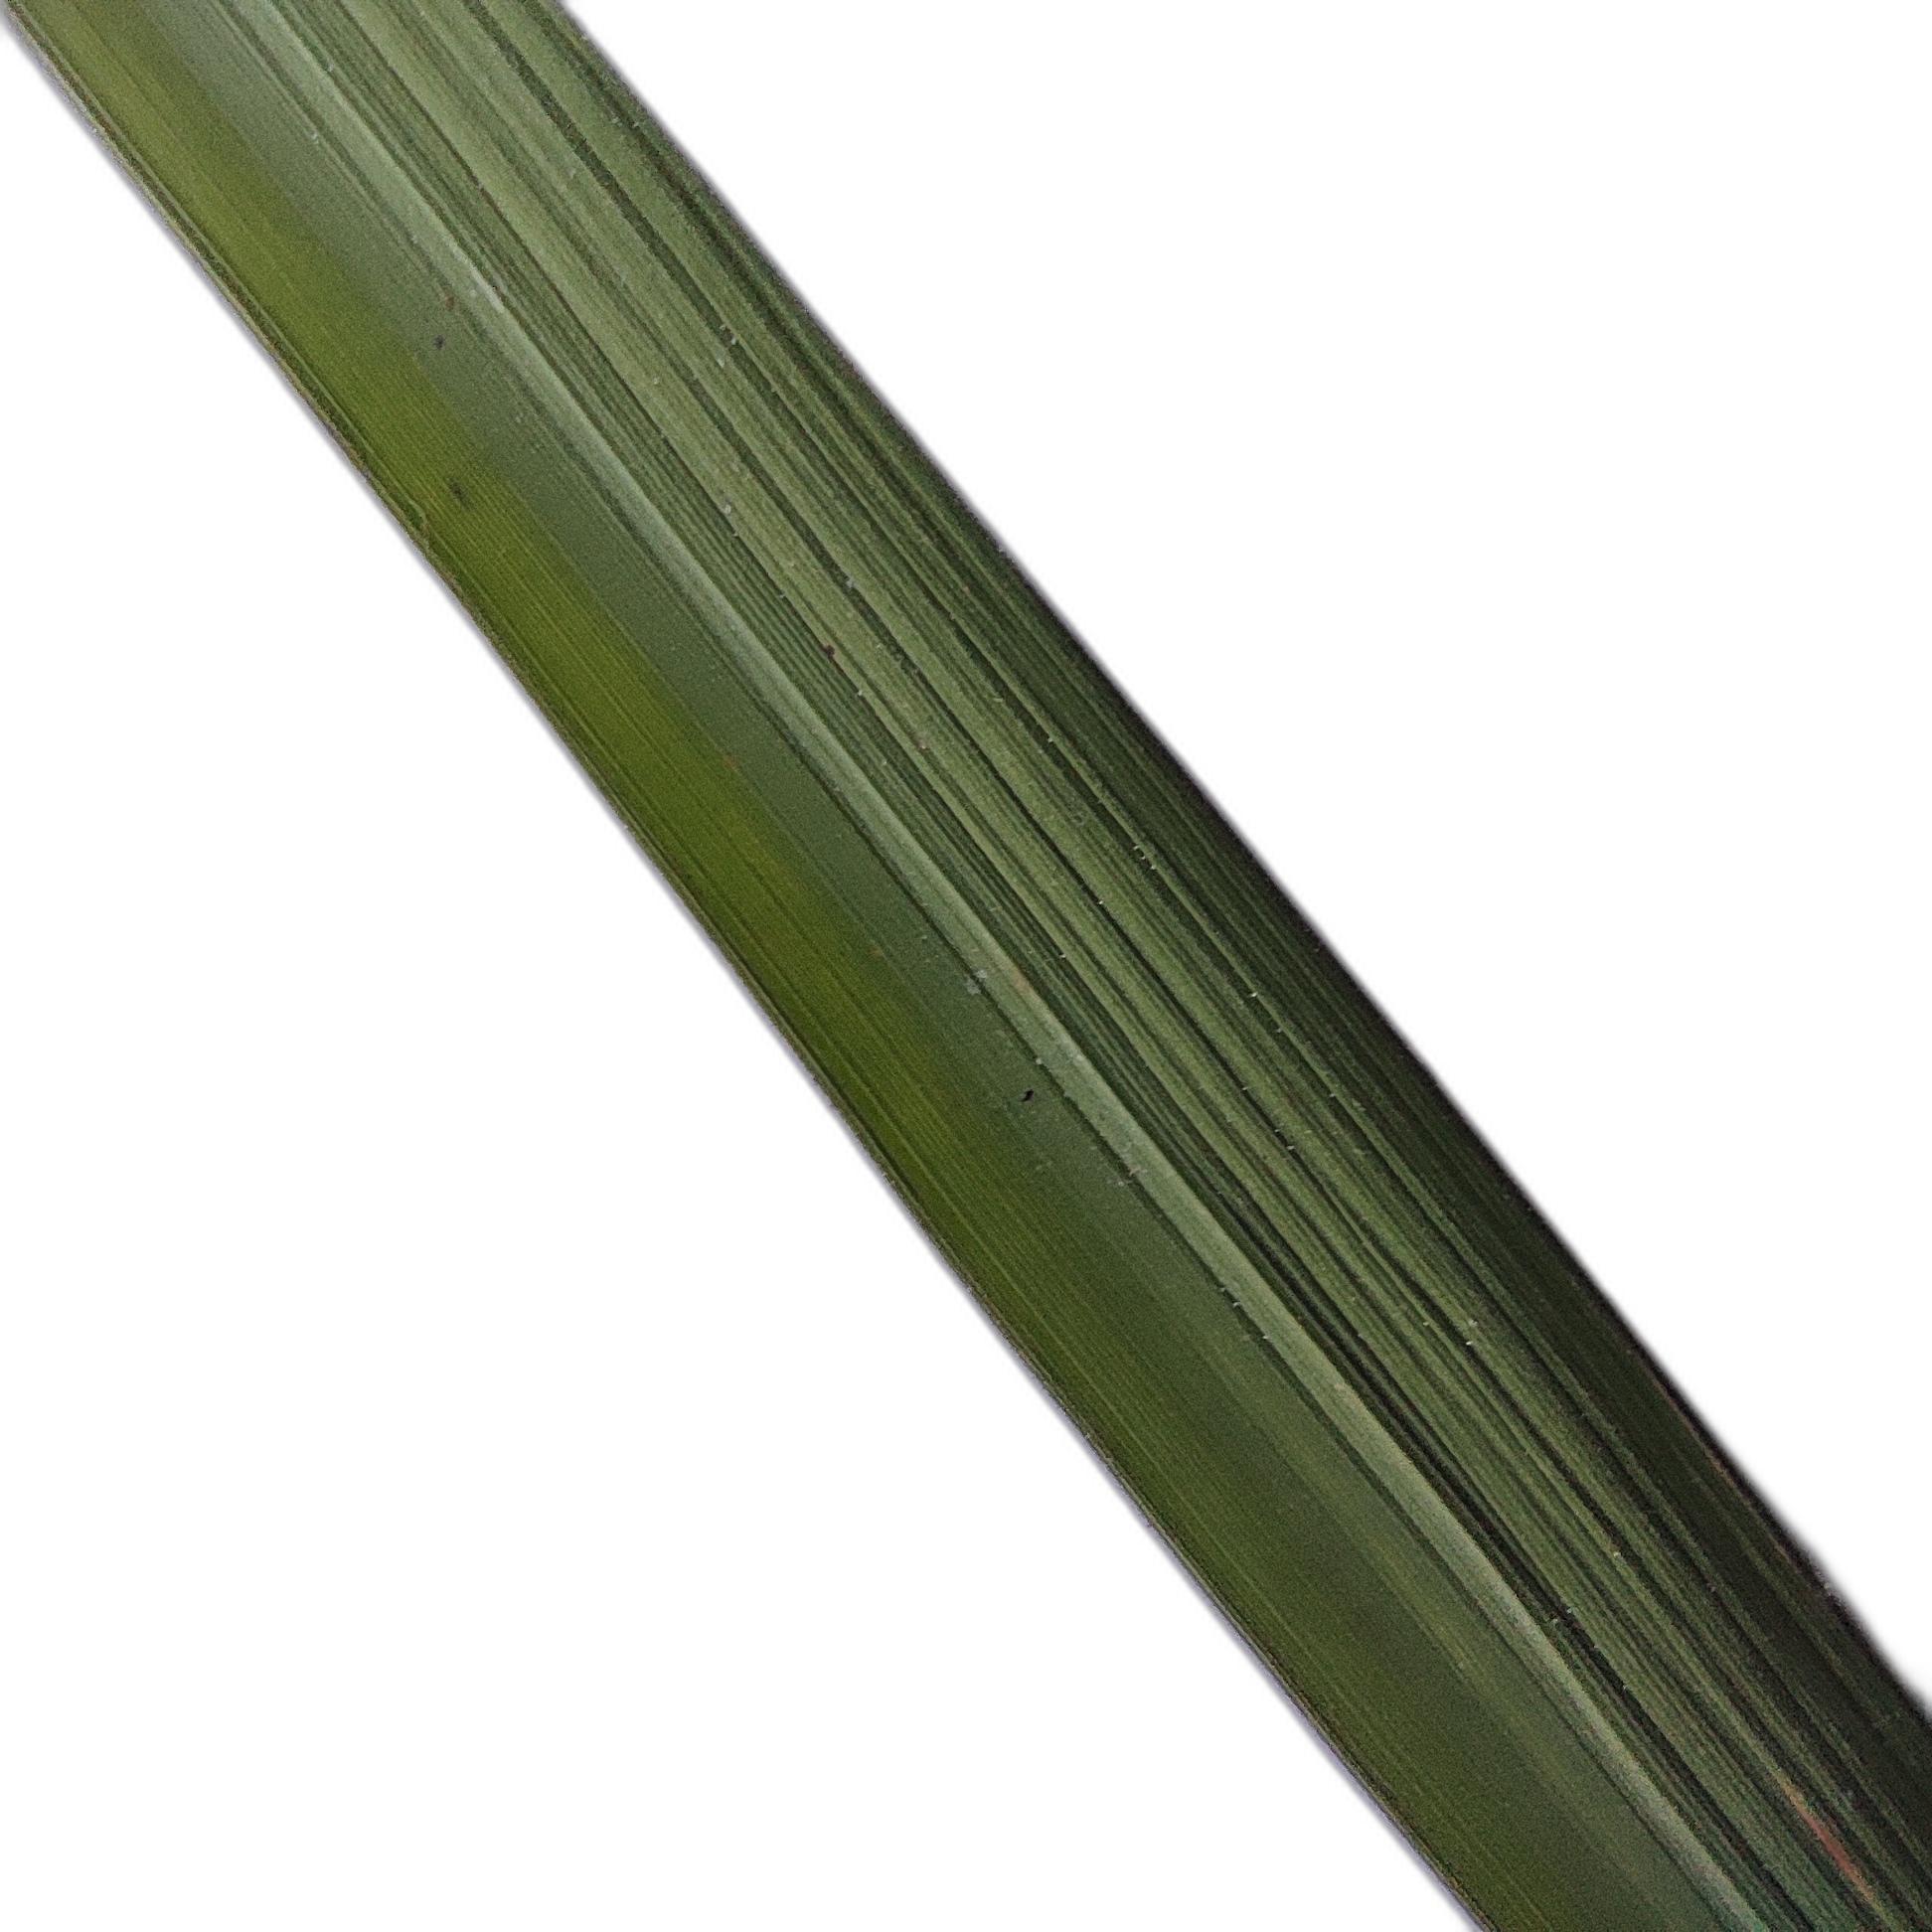
Label: Healthy